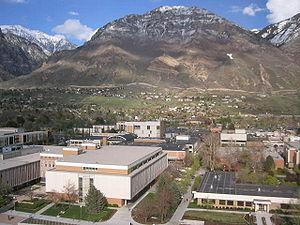
Provo est une ville de l'Utah, siège du comté d'Utah, aux États-Unis. Elle est située à environ 80 km au sud de Salt Lake City, à l'ouest de la chaîne Wasatch et au bord du lac Utah, entre les villes d’Orem et Springville. La superficie de la ville est de 108,2 km² et son altitude moyenne, de 1 387 m.